Miguel Hernández Urbán

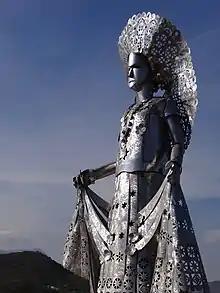
Statue of La Tehuana - Zapotec Woman - By Miguel Hernández Urbán

Hernández Urbán began his career working as an assistant instructor for sculptor Luis Ortiz Monasterio in 1959, then in 1960 he was appointed as technical consultant and university consultant at the Universidad Nacional Autónoma de México.